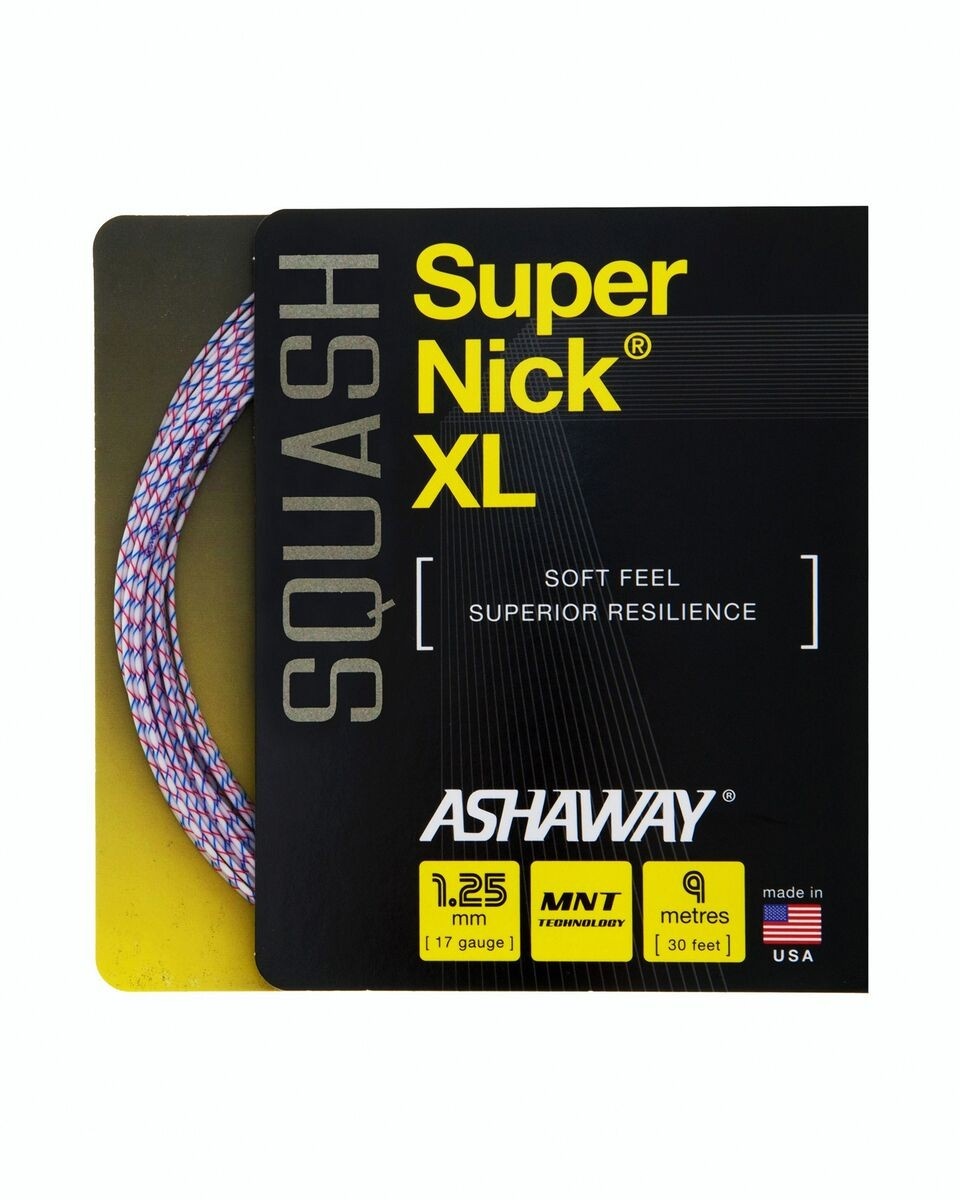
Ashaway SuperNick XL - 9m Squash String - White/Red
The Ashaway Super Nick XL squash string is composed with the Zyex multifilament technology which will allow you to increase your power and resilience. It's also prevent form tension loss. Ashaway SuperNick XL 9m Squash String You will have a squash string that will reliable, you don't have to worry to break it during a match ! With his braided surface, you also go to maximes control and increases spin. Professional or beginner, this squash string will adapt himself perfectly to your level. This squash string is also available in reel of 110 meters. Looking for more? Explore our full collection of Squash Strings for even more styles, colors, and options to fit your needs.
Brand: Ashaway
Category: Sporting Goods > Athletics > Racquetball & Squash